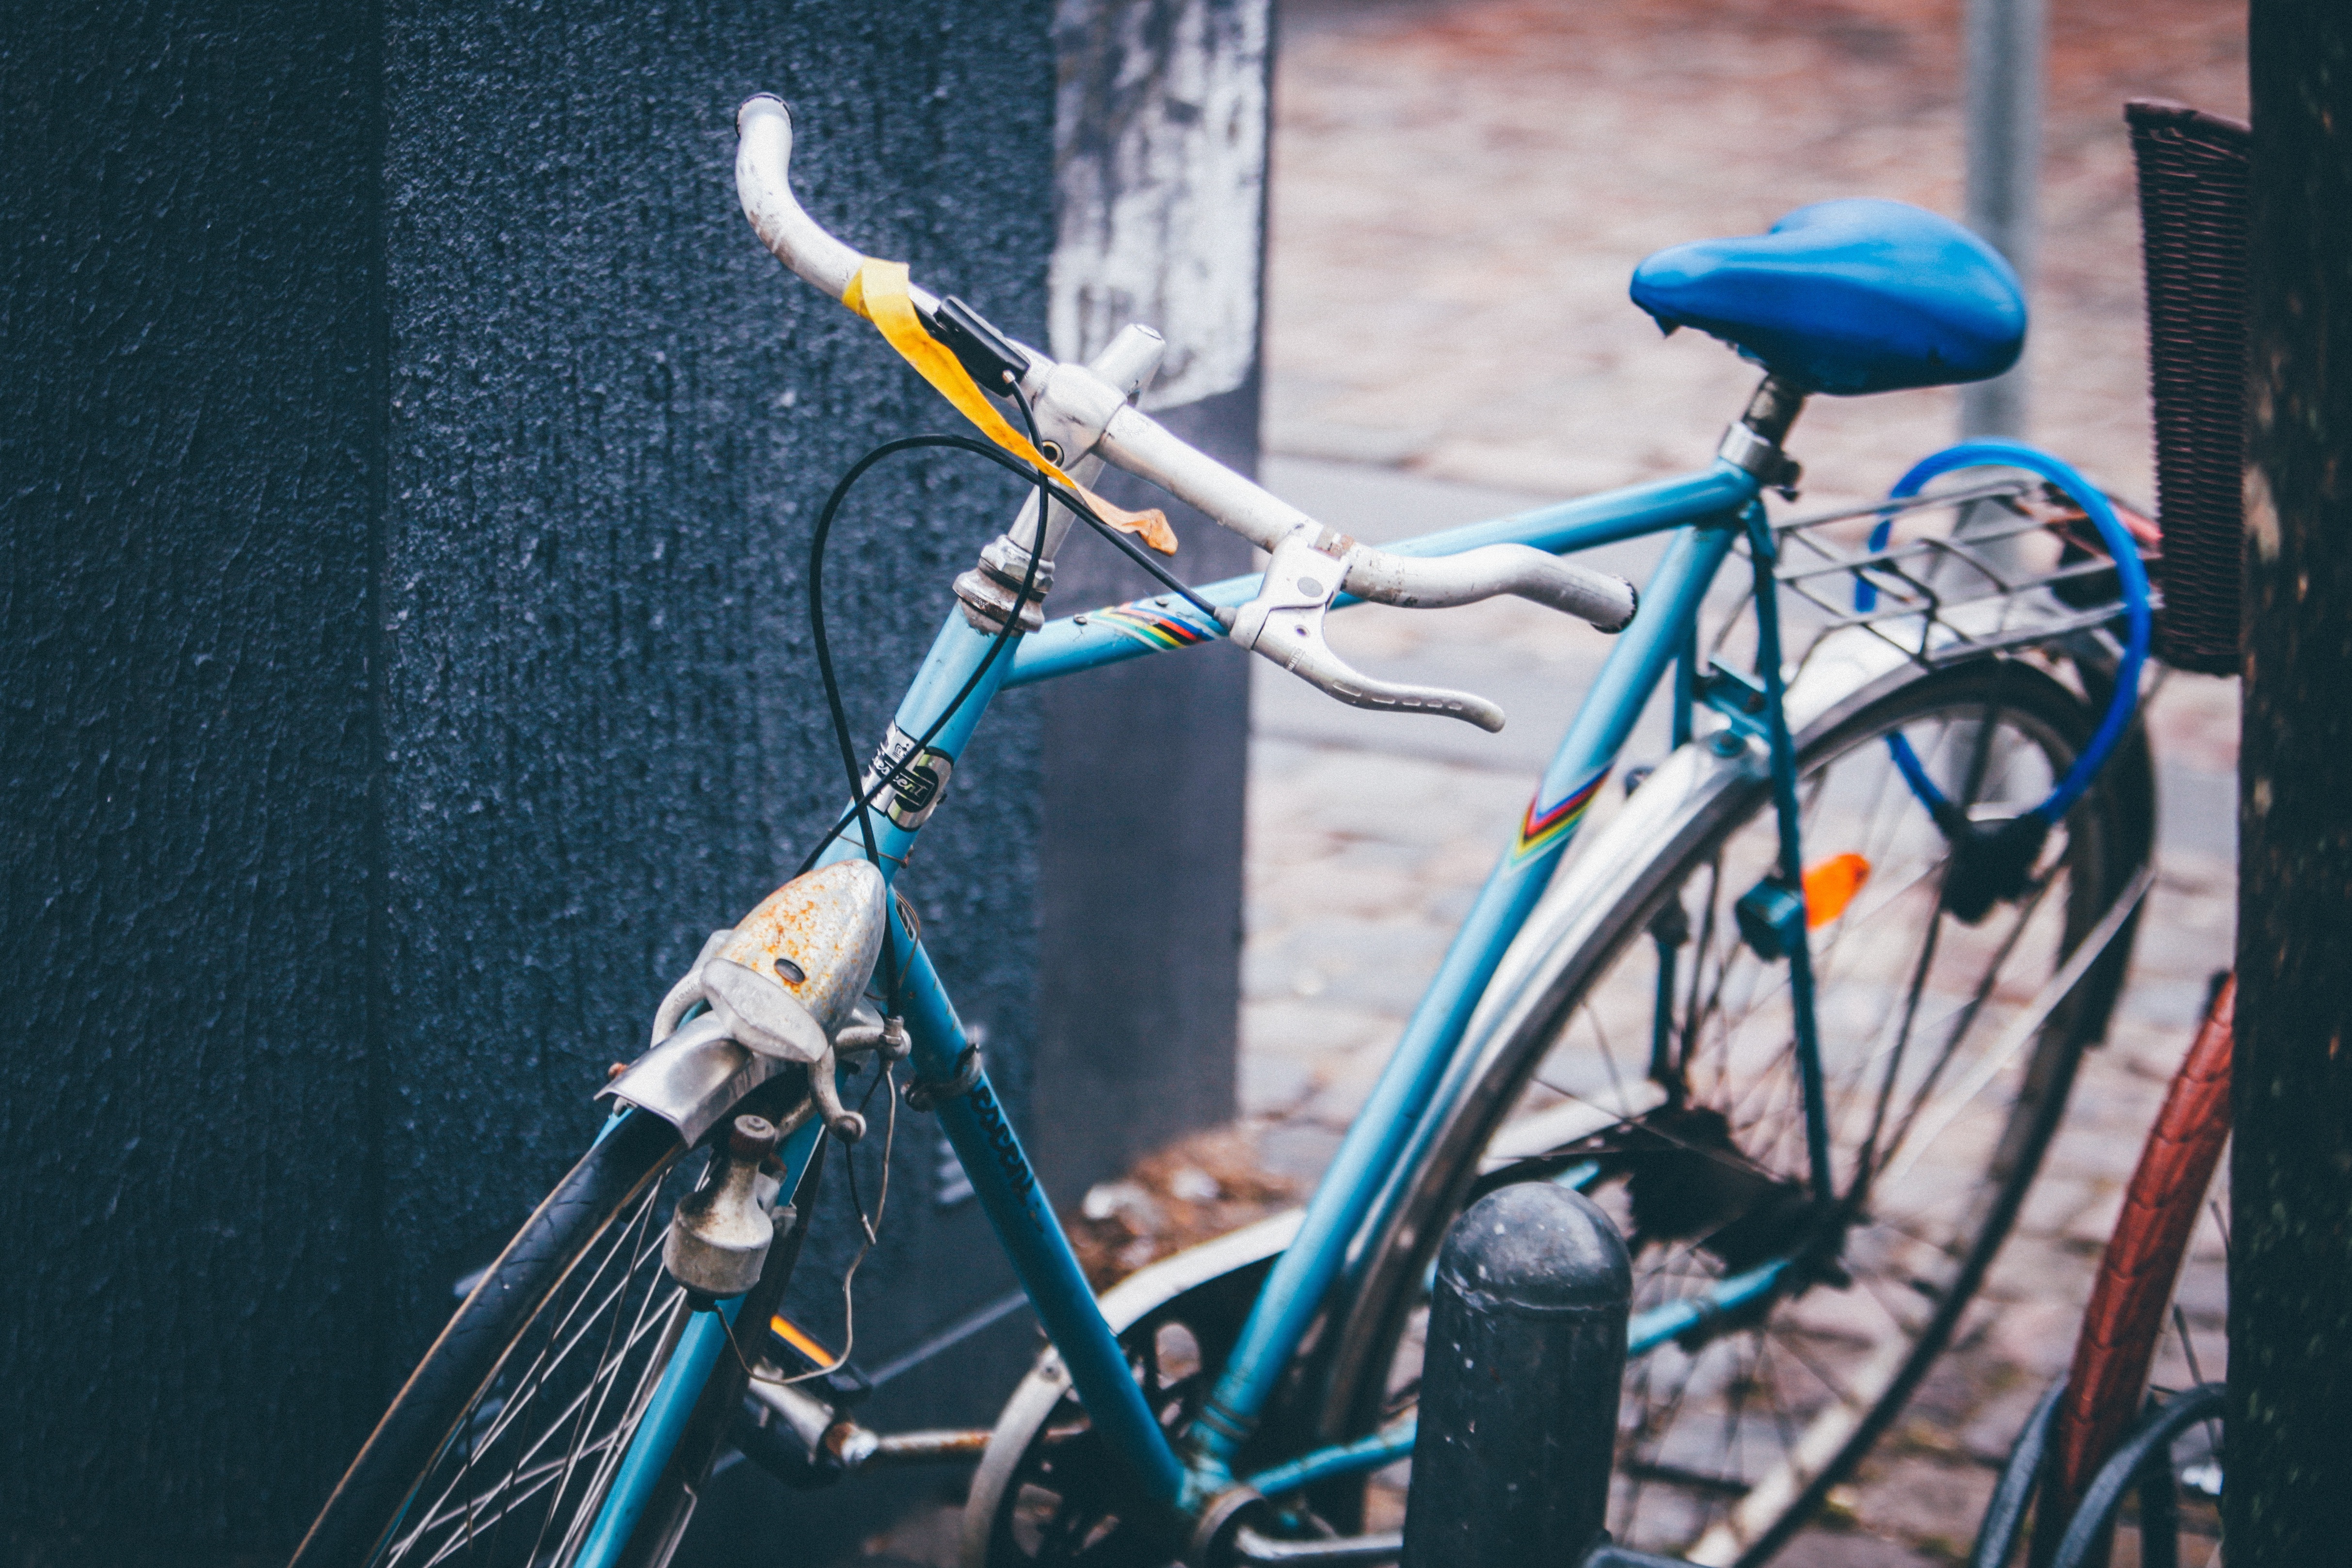
wheel, bicycle, bike, urban, recreation, transportation, transport, vehicle, blue, exercise, electricity, fitness, cycle, sports equipment, pedal, mountain bike, parked, handlebars, bycicle, eco friendly, road bicycle